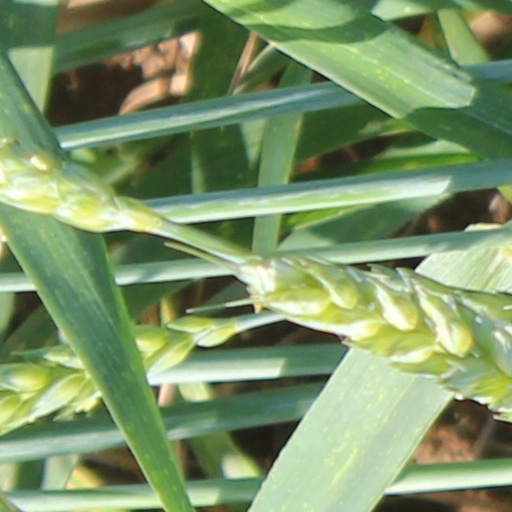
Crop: wheat